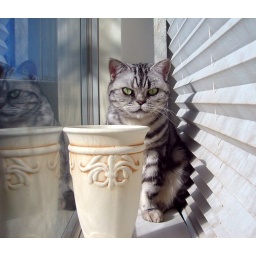
Purdy girl in window